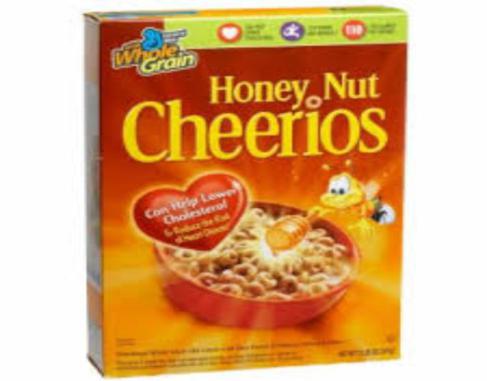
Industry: Food